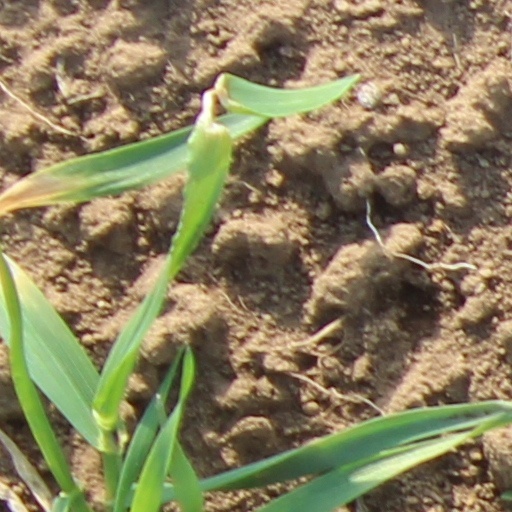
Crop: wheat